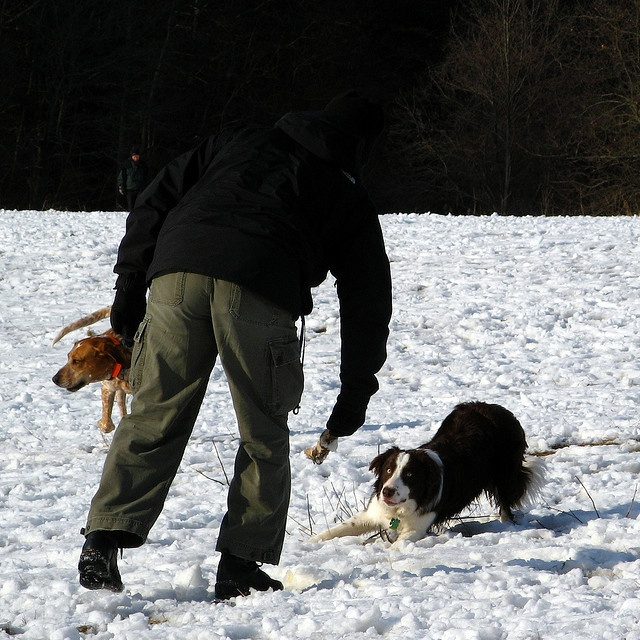
A man playing with his two dogs in the snow.
a ma and a dog are in the snow
a man playing with two dogs in a snowy field
A man that is standing in the sand with dogs.
A man playing with two dogs in the snow.